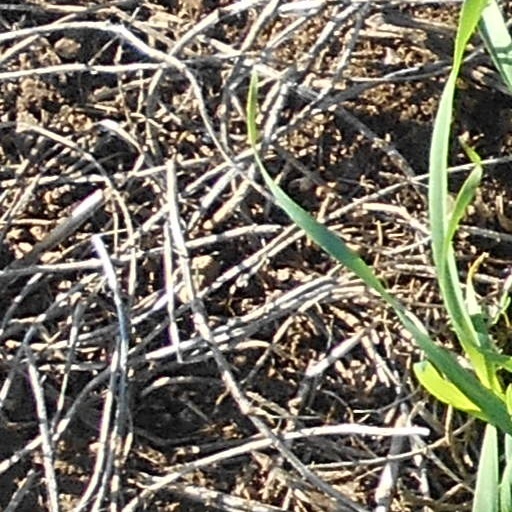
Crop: wheat